Xiamen

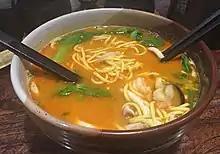
Shacha noodles

Kulangsu is an example of the cultural fusion that emerged from international exchanges, which remain legible in its urban fabric. Buildings here have a mixture of different architectural styles including Traditional Southern Fujian Style, Western Classical Revival Style and Veranda Colonial Style. An example of the fusion of various stylistic influences is a new architectural movement, the Amoy Deco Style, a synthesis of the Modernist style of the early 20th century and Art Deco.